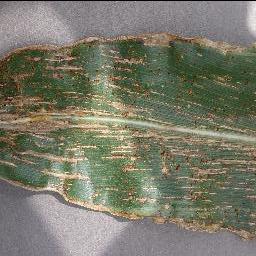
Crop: corn
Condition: (maize)_cercospora_spot_gray_spot